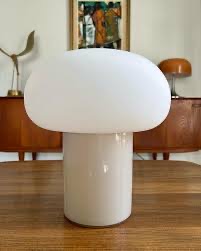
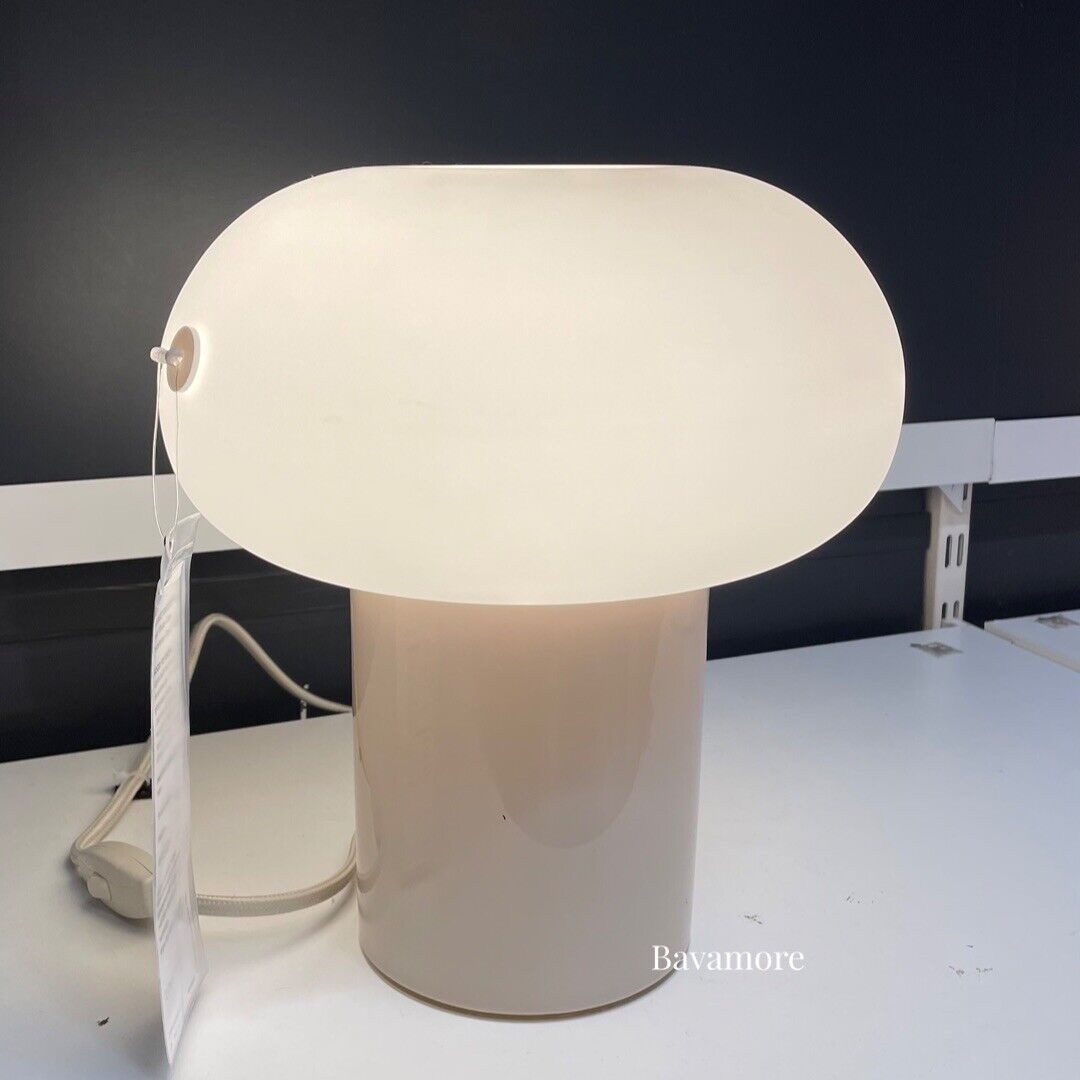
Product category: misc
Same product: yes